Dominique Davis

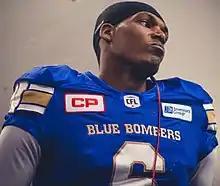
Davis with the Winnipeg Blue Bombers in 2016

Davis signed a contract with the Winnipeg Blue Bombers on June 29, 2015. In his first two seasons in Winnipeg he played in only one game, completing 16 of 25 pass attempts for 169 yards. On January 4, 2017, Davis was signed to a contract extension by the Blue Bombers. Davis played in three games in 2017, completing 17 of 29 pass attempts for 208 yards. On February 1, 2018 the Bombers announced they had released Davis.